Battle of Monett's Ferry

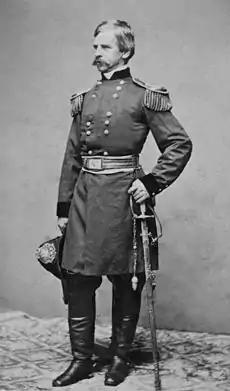
Nathaniel P. Banks

Colonel Isham Chisum's 2nd Texas Partisan Rangers and Baylor's 2nd Texas Cavalry Regiment (Arizona Brigade) were shifted to reinforce Baylor's second position. The right flank was anchored on the Cane River, but the left flank did not extend far enough to reach a lake. Some Union troops were seen heading for the open flank, so Baylor ordered Madison's regiment to mount and move to the left to cover the gap. Baylor sent a messenger to Bee asking for two more regiments. Meanwhile, a Union battery on the north side of the Cane River began firing at Fontaine's two guns. At this time, Baylor's messenger returned from Bee stating that Baylor ought to get out of there the best way he could. By this time, most of Bee's command had retreated. Baylor ordered the 2nd Texas (Arizona Brigade) and Fontaine's guns to hold the ferry crossing until the left wing could escape, which was done.